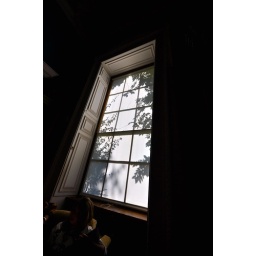
Claydon house - leafy shades in the window